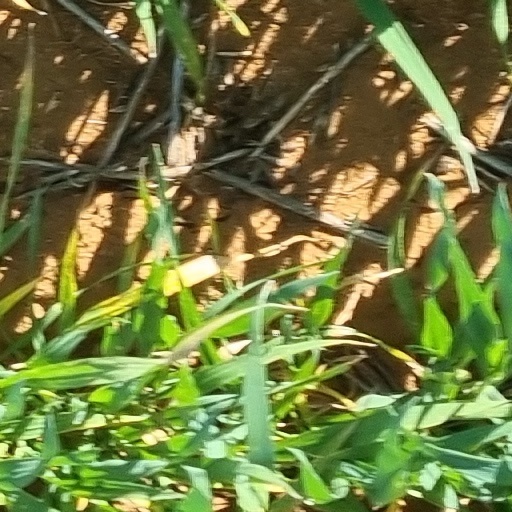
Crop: wheat